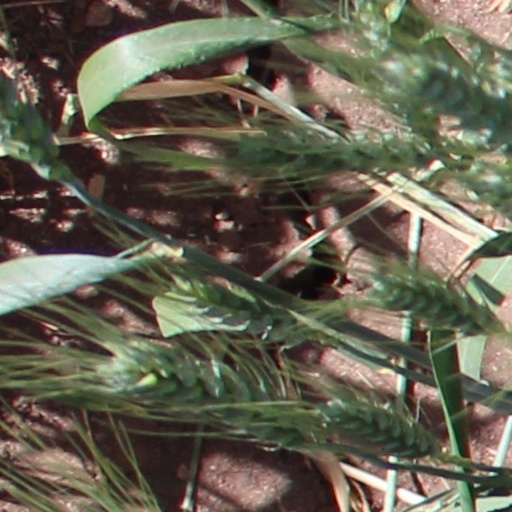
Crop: wheat